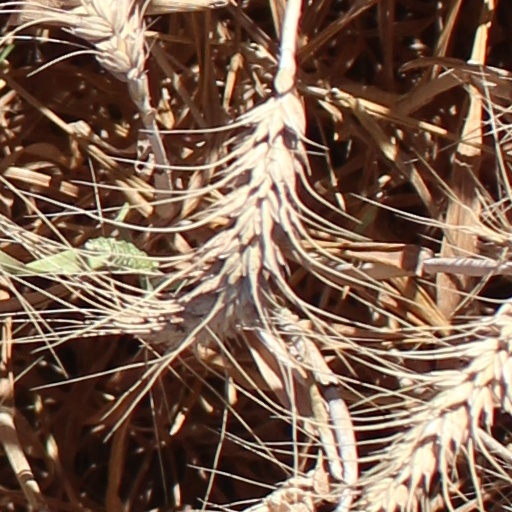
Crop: wheat